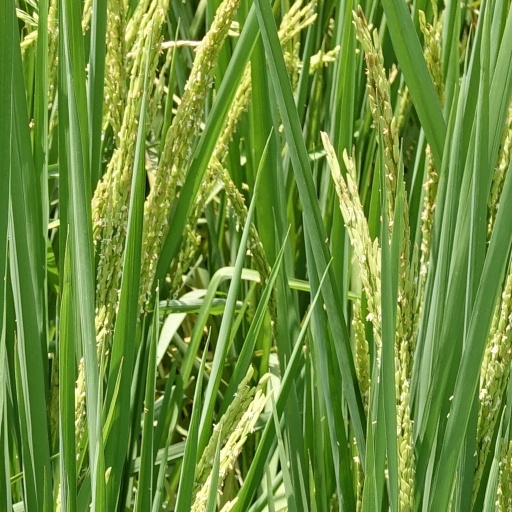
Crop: rice